Fex (band)

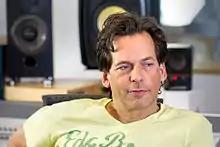
Composer Dirk Reichardt replaced Michael Hädrich as the band's keyboardist in 1985.

On November 7, 2024, Rückwardt, Hädrich and Ziermann reunited to perform a live acoustic version of "Subways of Your Mind" on German radio station NDR 1 Welle Nord. This was the band's first performance since dissolving in the 1980s. On November 8, Sievers contacted NDR 1 for an interview after reading about the band's reunion in a local newspaper, and was subsequently put in contact with the other band members. The four musicians eventually got together in a Hamburg studio in December, with the recording sessions including a new version of "Subways of Your Mind".